Chris Larsen

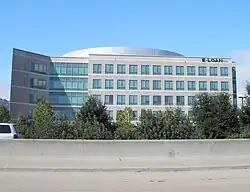
E-Loan's former headquarters in Pleasanton, California (now occupied by Workday, Inc.).

Pawlowski and Larsen were in talks with Intuit over a $130 million buyout in the fall of 1998. "Forbes" wrote that "Pawlowski and Larsen, who together held a 40% stake and had placed 20% more in an employee stock plan, would each walk away with $10 million in cash and $16 million in Intuit stock." Days before the deal closed in August, however, Yahoo CEO Timothy Koogle pitched a deal to buy a 23% stake of E-Loan's outstanding shares for $25 million. Both Larsen's and Pawlowski's payouts would be less, but they would retain control of the company and the E-Loan brand would survive. Choosing to work with Yahoo, E-Loan also raised venture capital from Softbank and Sequoia Capital. In 1998 E-Loan had total annual revenues of $6.8 million, and the following year Larsen offered the role of CEO back to Pawlowski, though she elected to remain President.